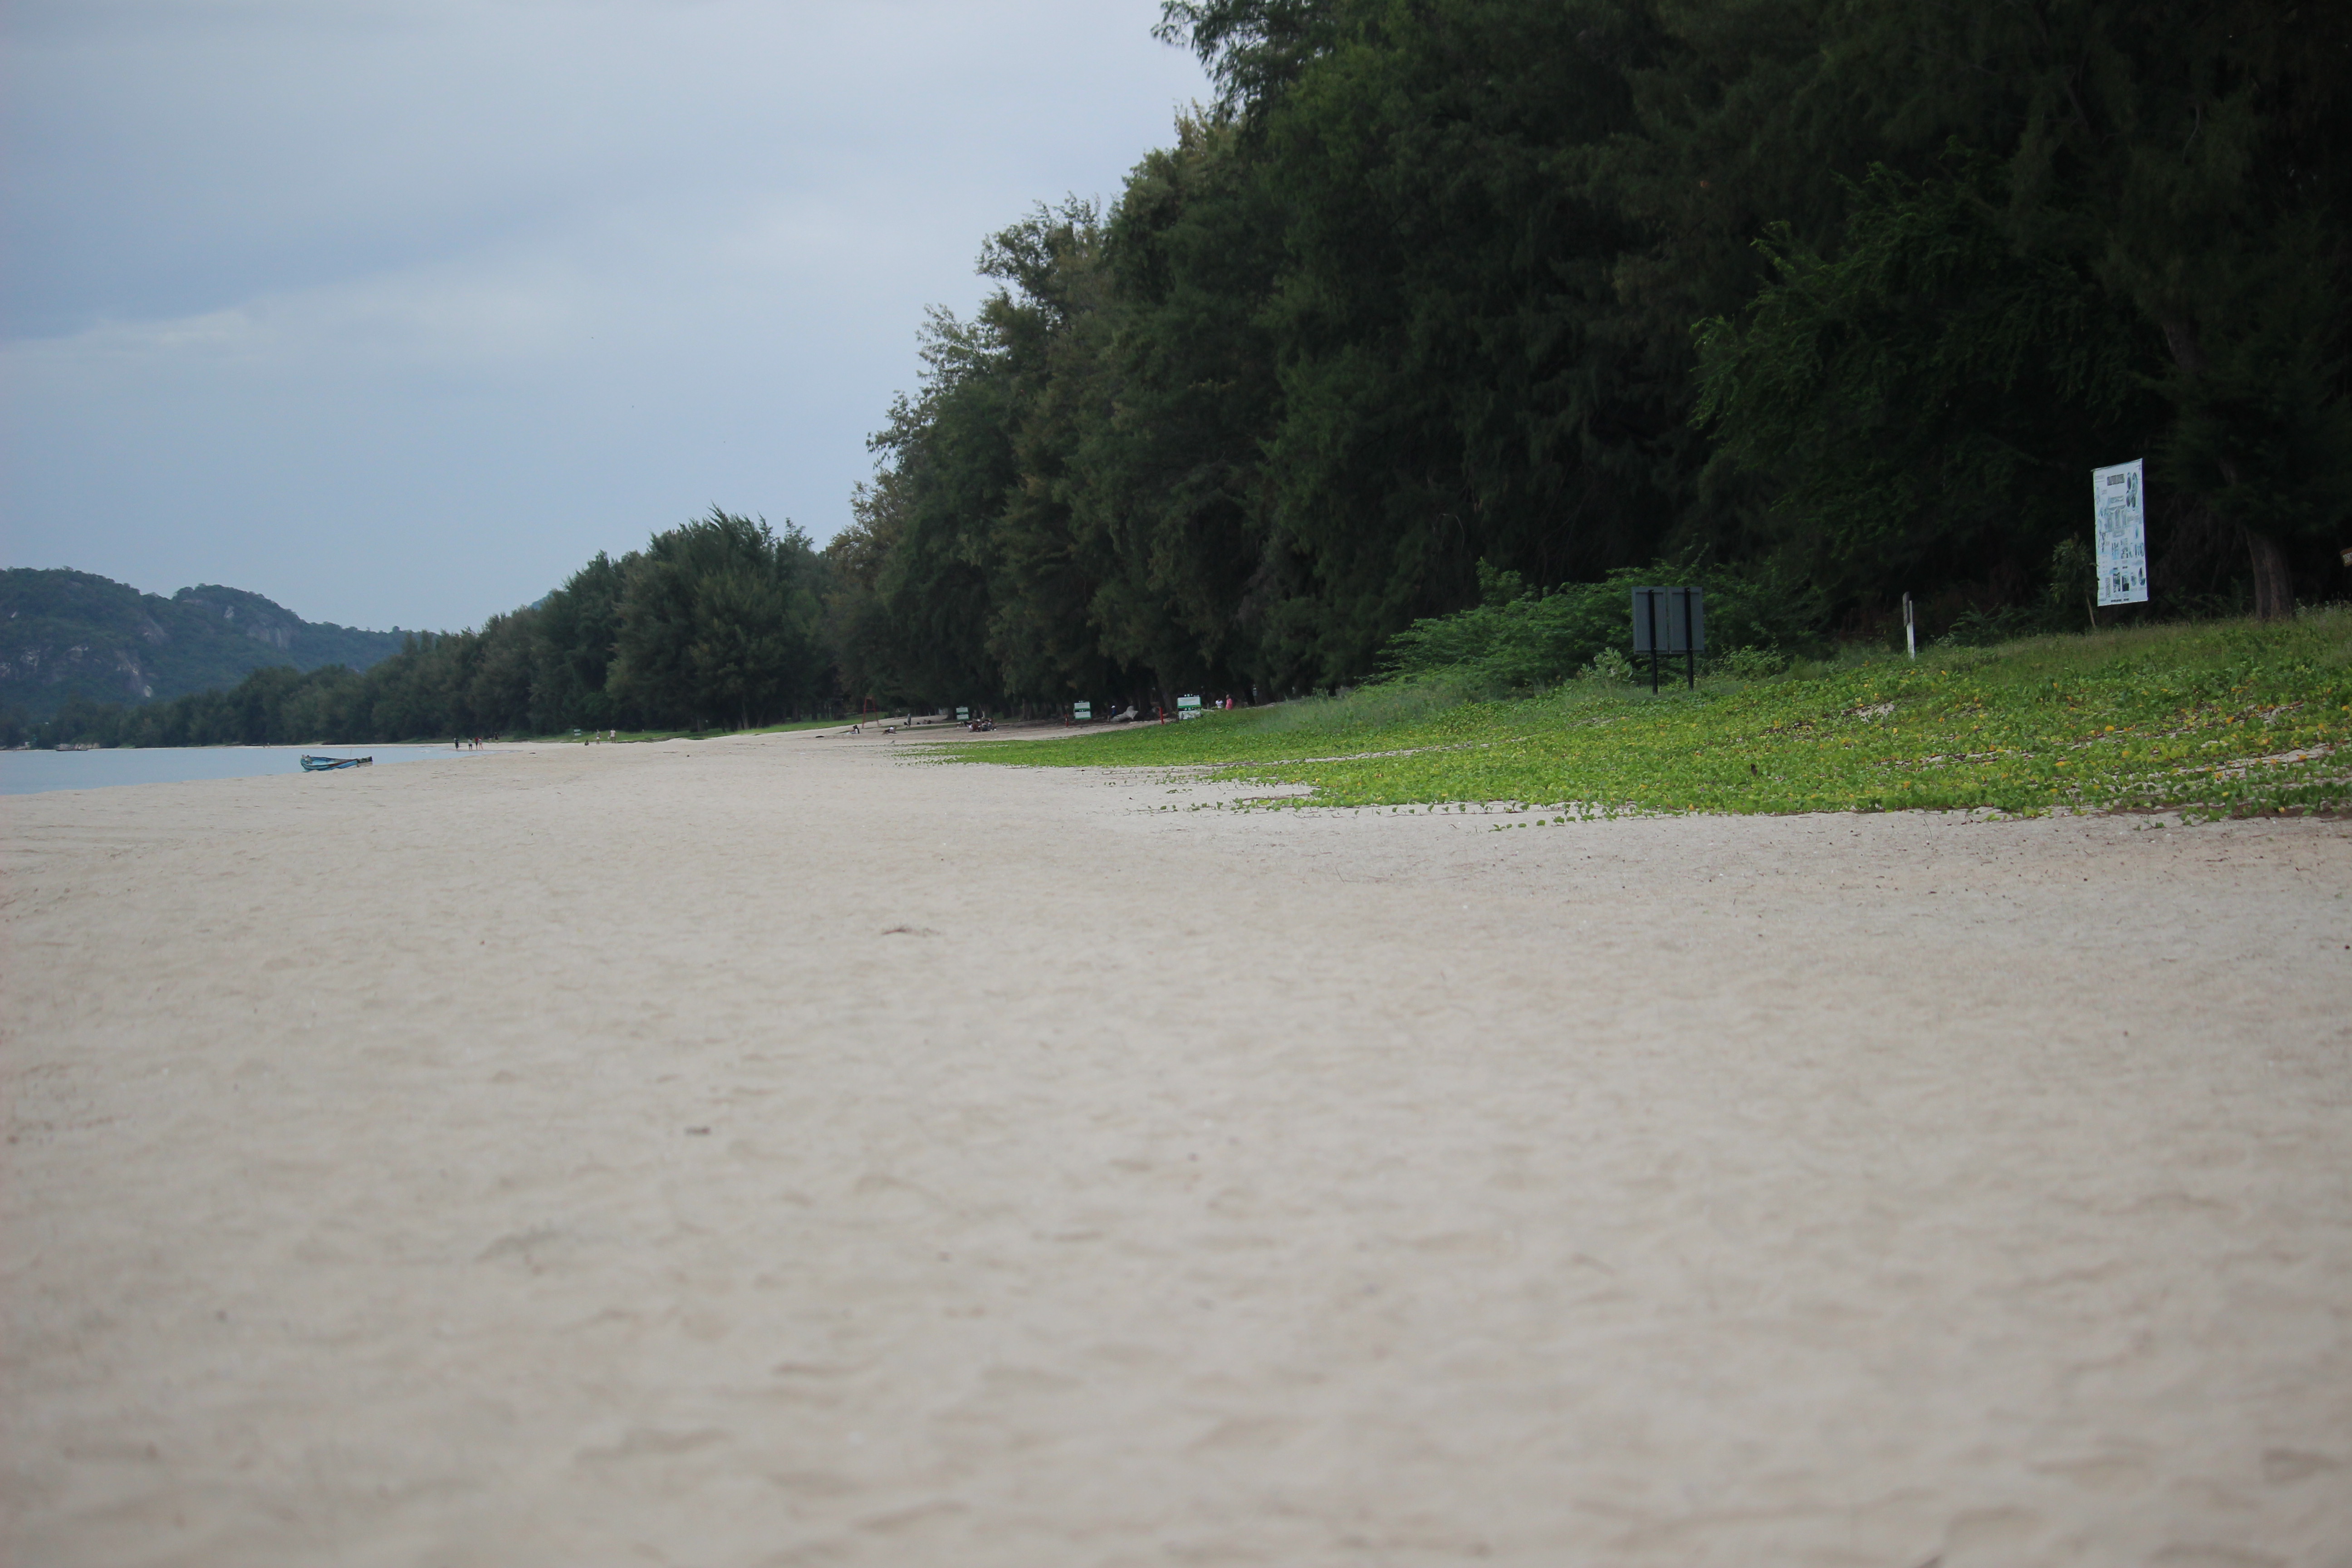
beach, body of water, shore, water, coastal and oceanic landforms, coast, sea, sky, tree, sand, bay, river, ocean, vacation, bank, lake